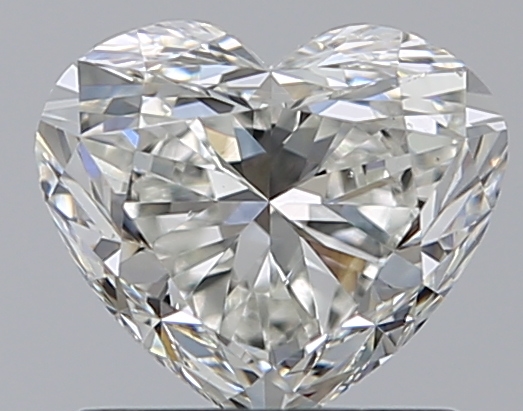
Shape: heart
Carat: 1
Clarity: VS2
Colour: J
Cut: VG
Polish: EX
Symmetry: VG
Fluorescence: N
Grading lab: GIA
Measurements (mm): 5.8 x 6.64 x 4.01